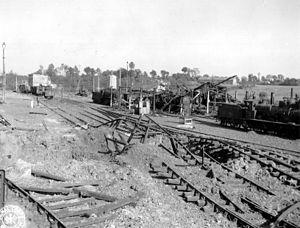
Gare de Lison pendant la bataille de Normandie
La gare de Lison est une gare ferroviaire française, située sur le territoire de la commune de Sainte-Marguerite-d'Elle et sur celui de Moon-sur-Elle, à proximité de Lison au nord de la ligne.